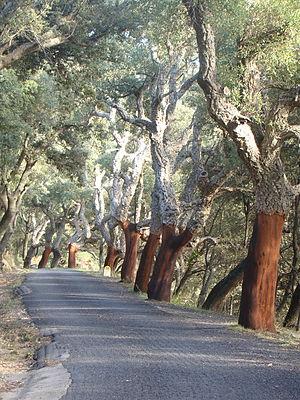
Route menant au hameau de Saint Jean de l'Albère juste avant l'entrée du village.
L'Albère est une commune française située dans le département des Pyrénées-Orientales, en région Occitanie.
La Balma de Na Cristiana est un dolmen situé dans le département français des Pyrénées-Orientales.